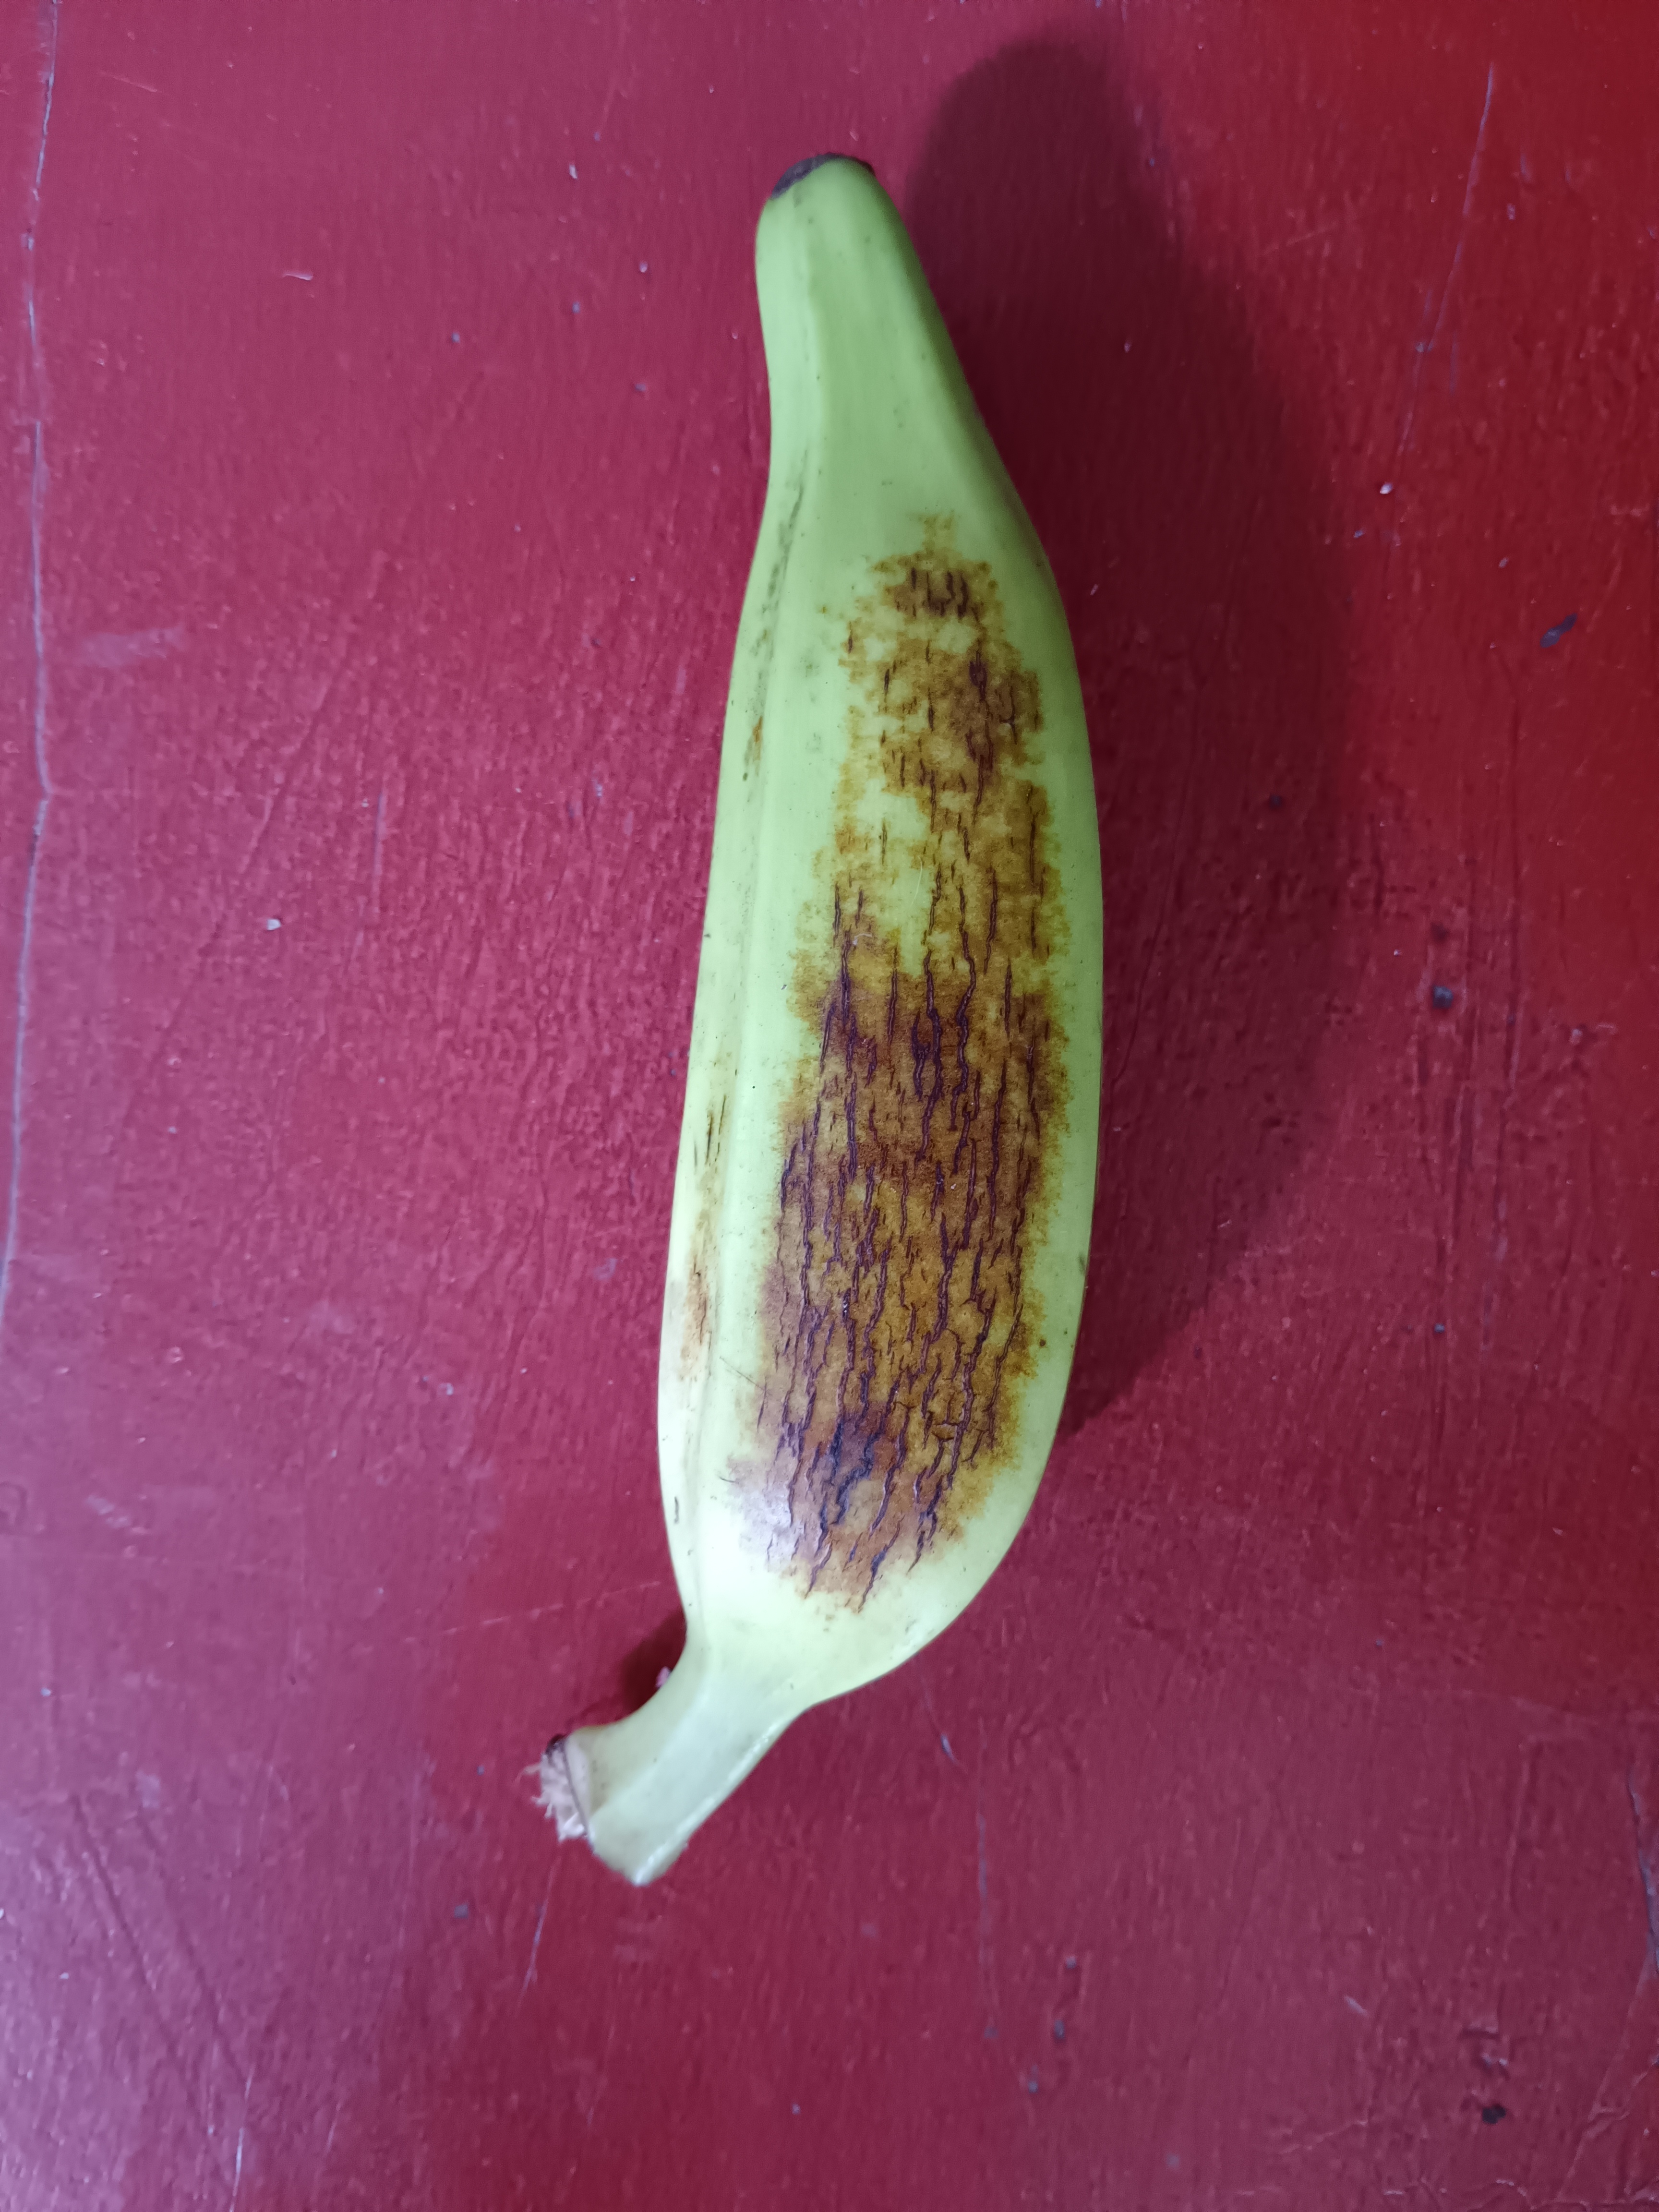
Banana variety: Anaji